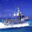
Label: ship